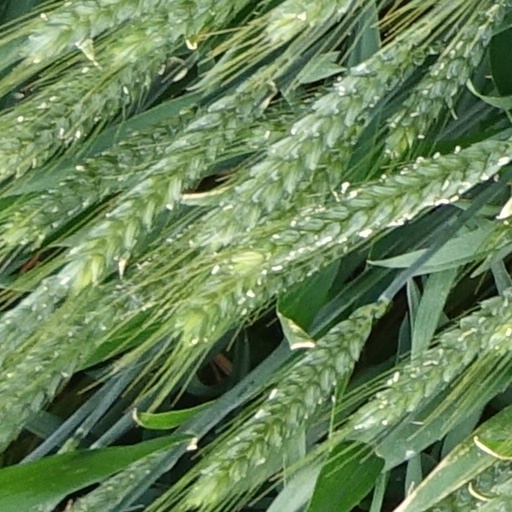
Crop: wheat